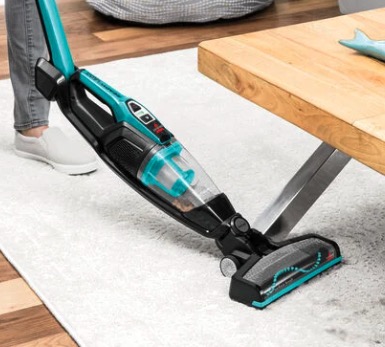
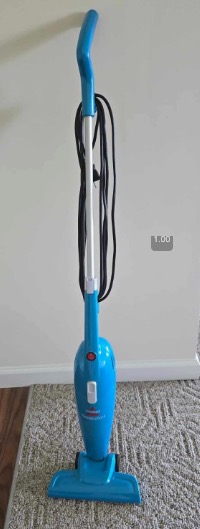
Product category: items_vacuum
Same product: no